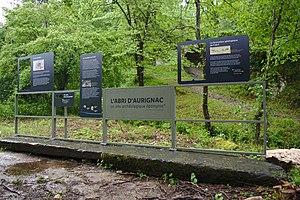
Abri préhistorique (grotte d'Aurignac) This building is classé au titre des Monuments Historiques. It is indexed in the Base Mérimée, a database of architectural heritage maintained by the French Ministry of Culture,